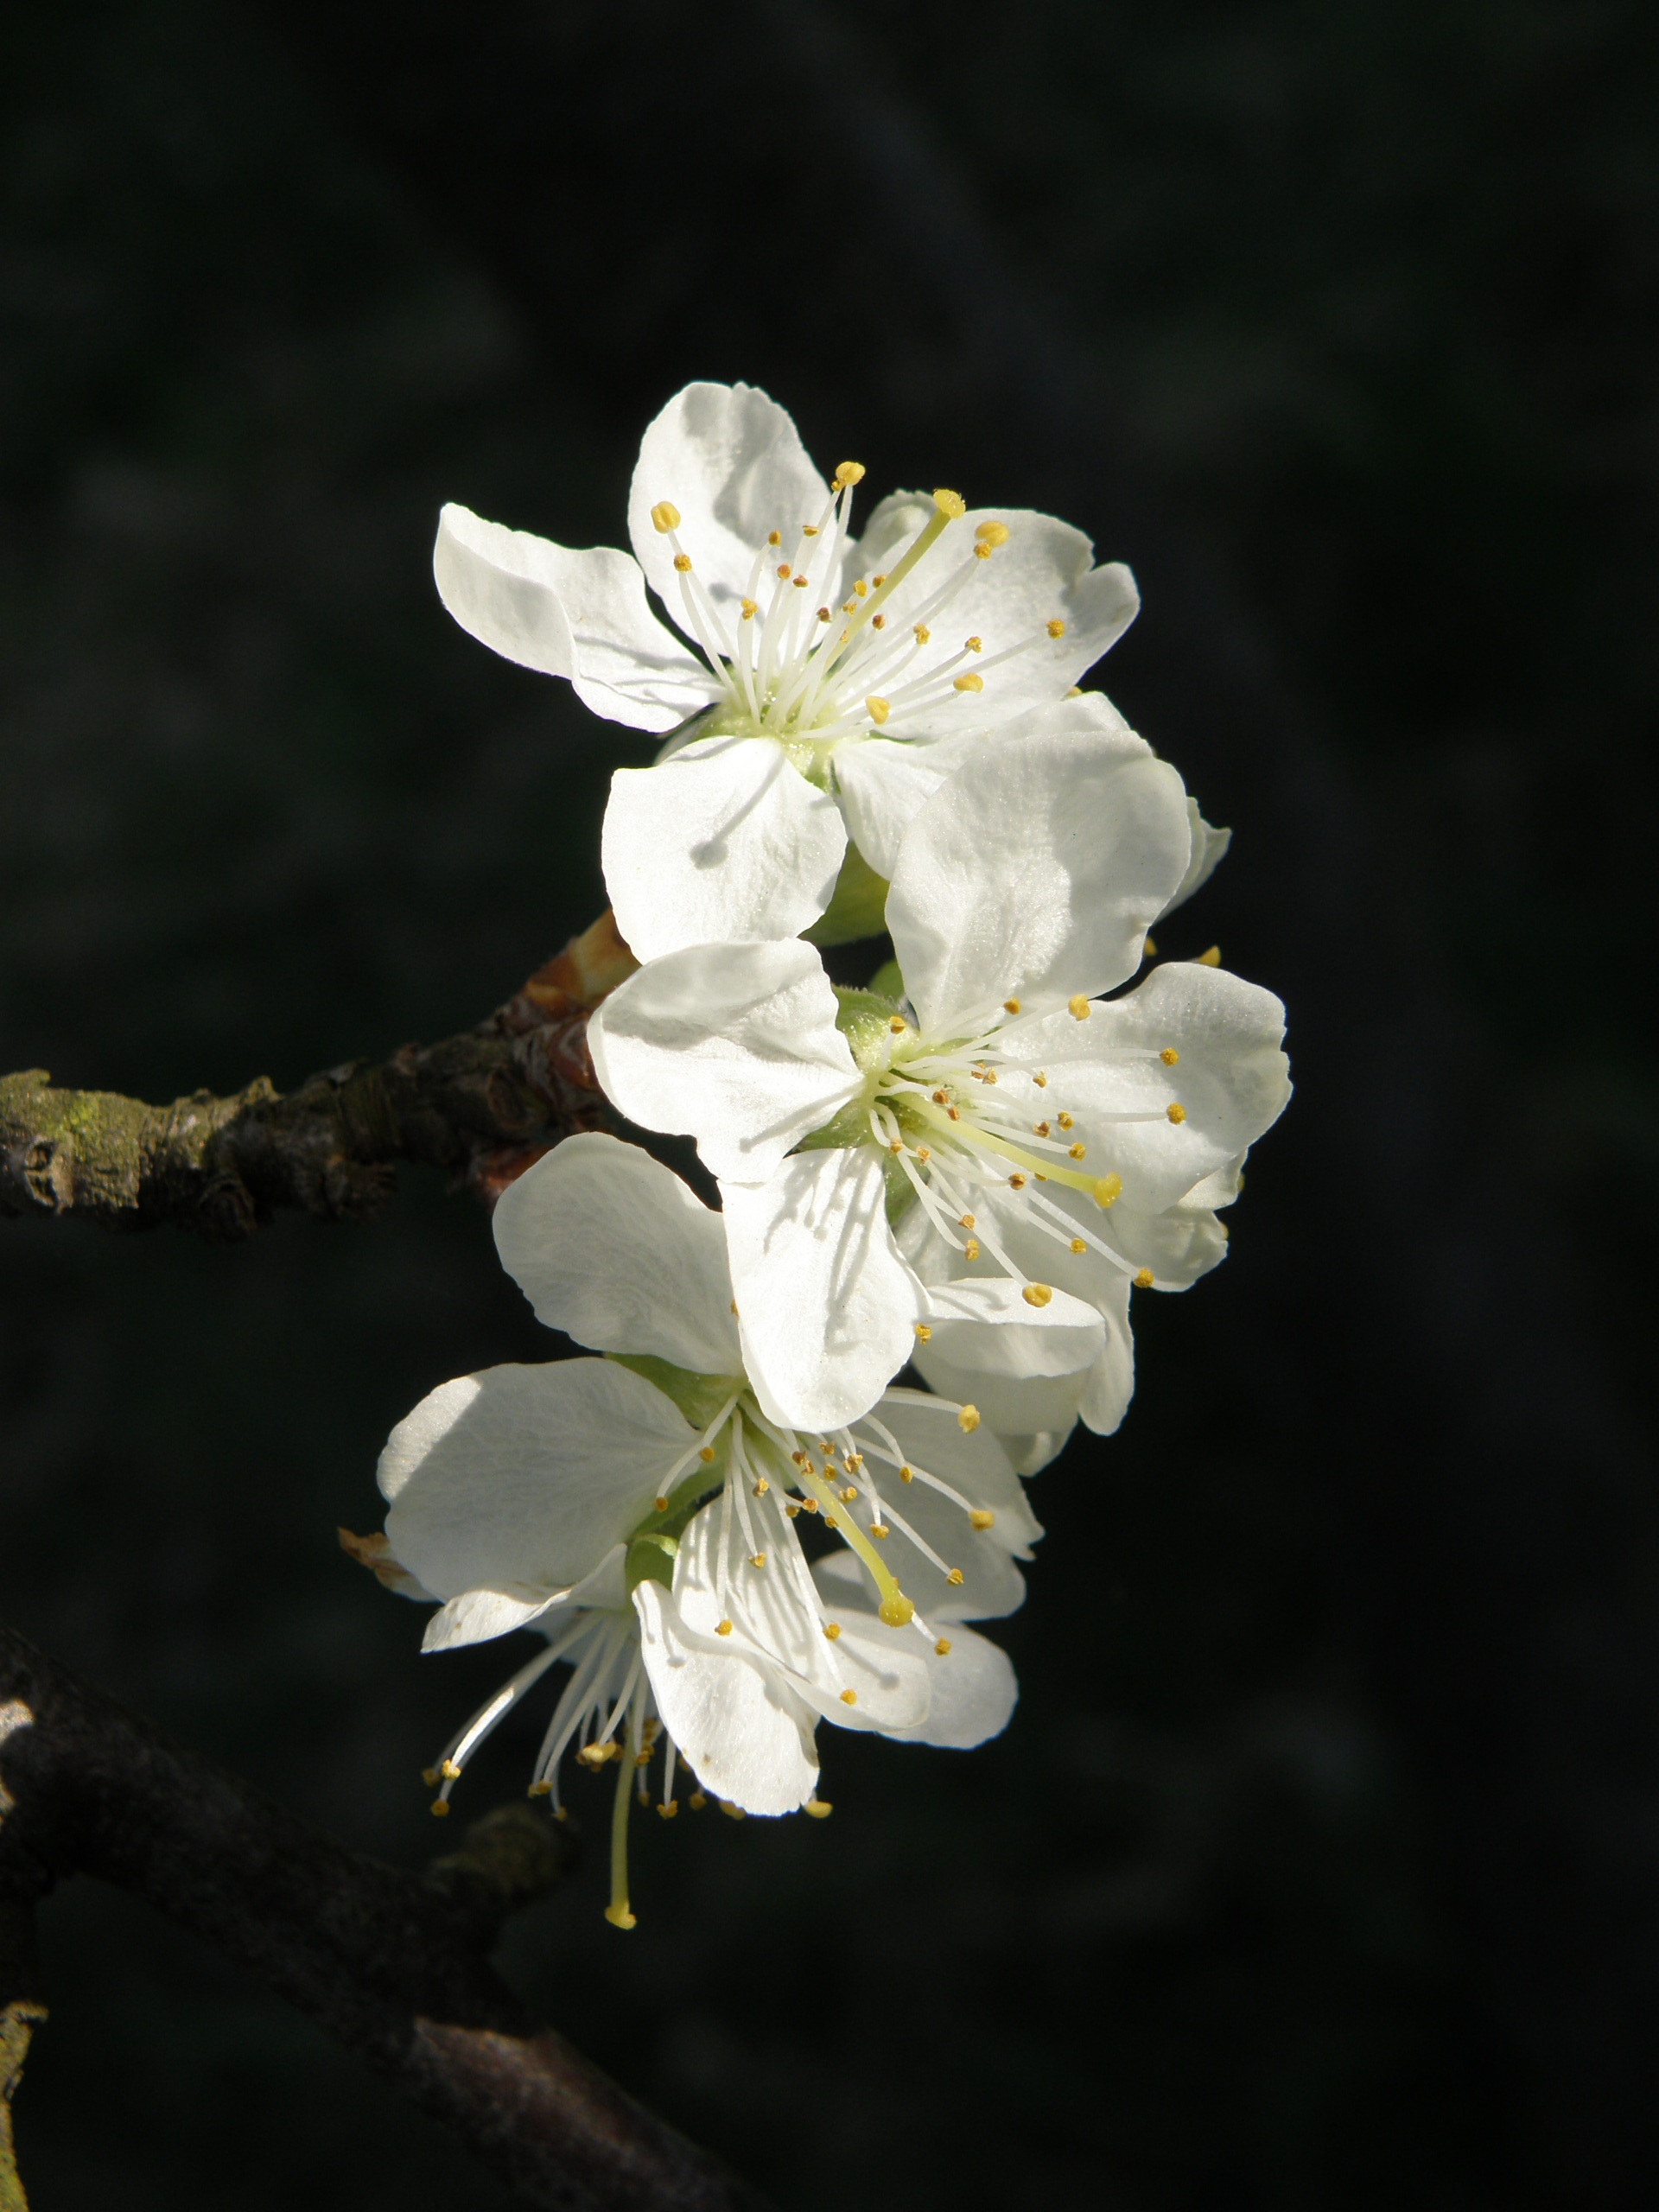
nature, branch, blossom, plant, white, flower, petal, food, spring, produce, botany, flora, cherry blossom, wildflower, flowers, close up, shrub, fruit tree, macro photography, flowering plant, land plant